List of UK Rock & Metal Albums Chart number ones of 2017

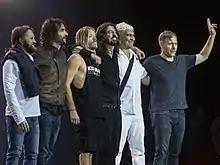
"Concrete and Gold" by Foo Fighters was the longest-running UK Rock & Metal Albums Chart number one album of 2017, spending eight weeks atop the chart.

The UK Rock & Metal Albums Chart is a record chart which ranks the best-selling rock and heavy metal albums in the United Kingdom. Compiled and published by the Official Charts Company, the data is based on each album's weekly physical sales, digital downloads and streams. In 2017, there were 32 albums that topped the 52 published charts. The first number-one album of the year was Metallica's tenth studio album "Hardwired... to Self-Destruct", which had been at the top of the chart since 1 December 2016. The final number-one album of the year was the live album "One More Light Live" by American alternative rock band Linkin Park.